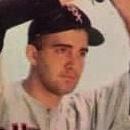
Age: 25